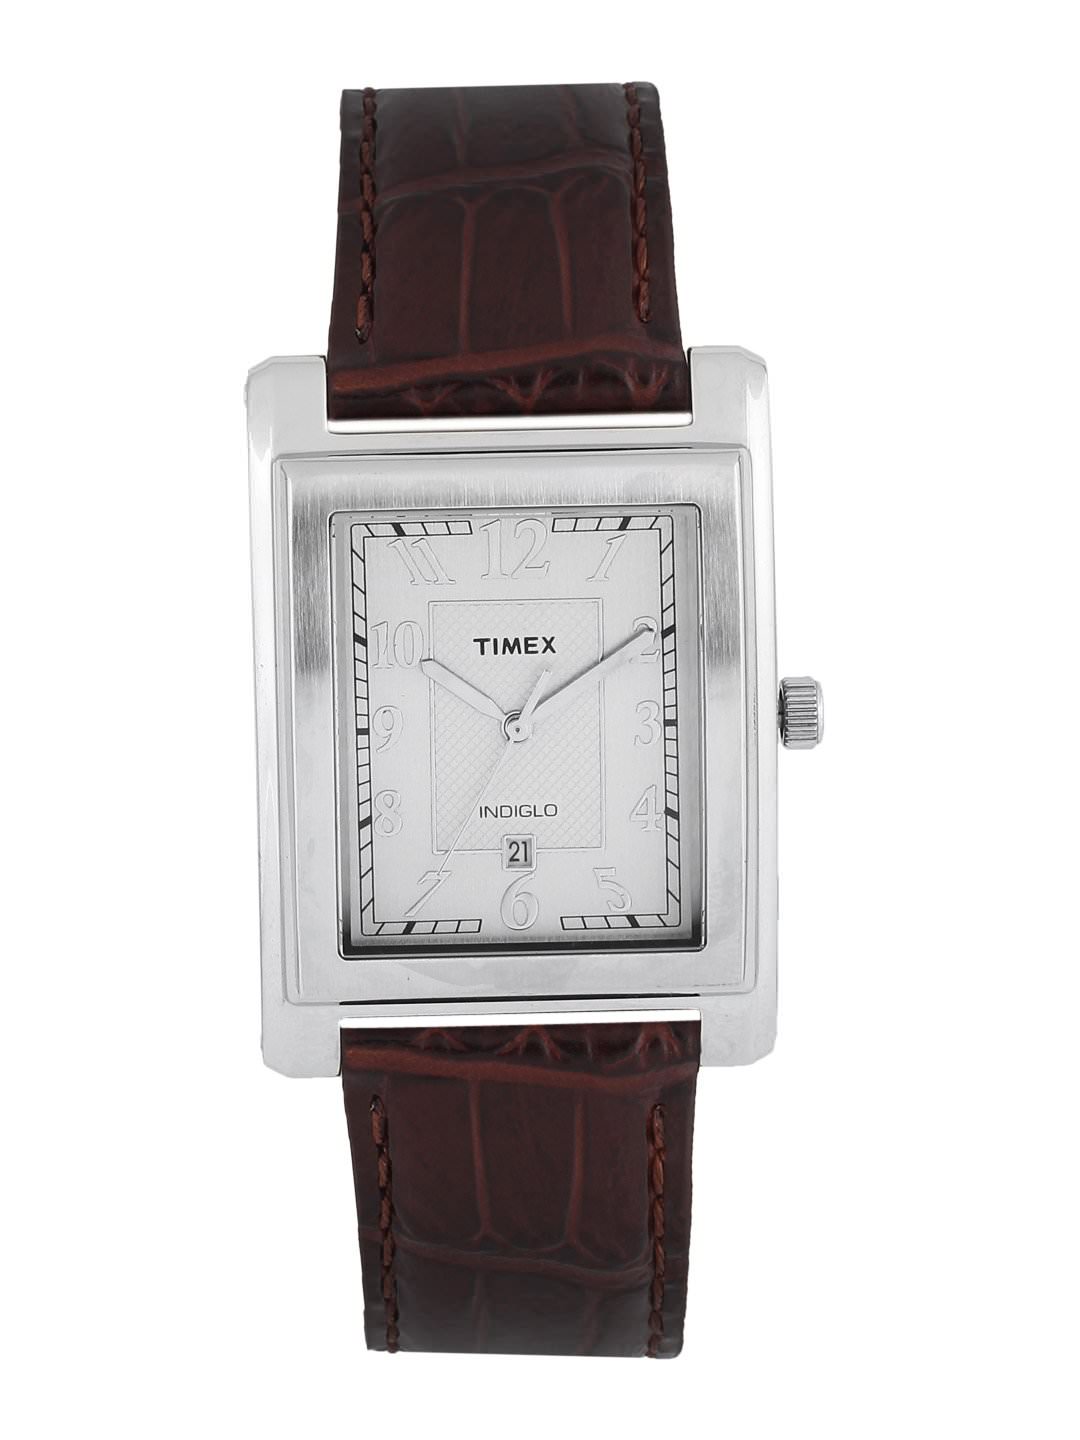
Timex Men Slivery Grey Dial Watch
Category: Accessories / Watches / Watches
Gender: Men
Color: Silver
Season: Winter 2016
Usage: Casual